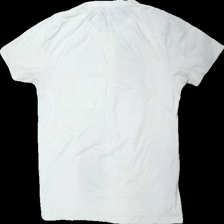
View: back
Type: T-shirt
Category: Men
Brand: Jack And Jones
Colors: White
Material: 100% cott
Cut: Regular, C-collar
Stains: Major
Damage: Stains in armpits
Damage location: top center
Price range: <50
Recommended usage: Recycle
Description: White t-shirt from Jack & Jones, size unknown. Poor condition.